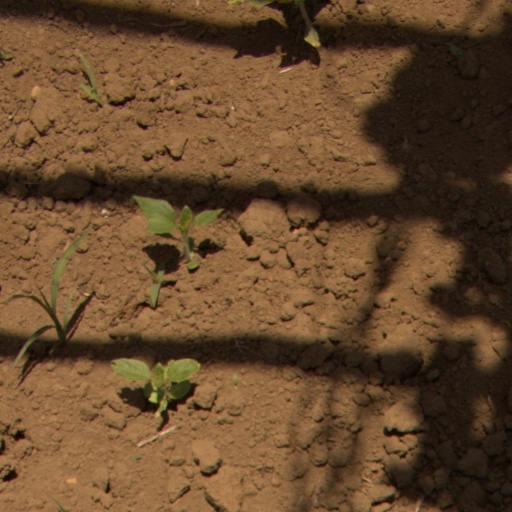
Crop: Jerusalem artichoke